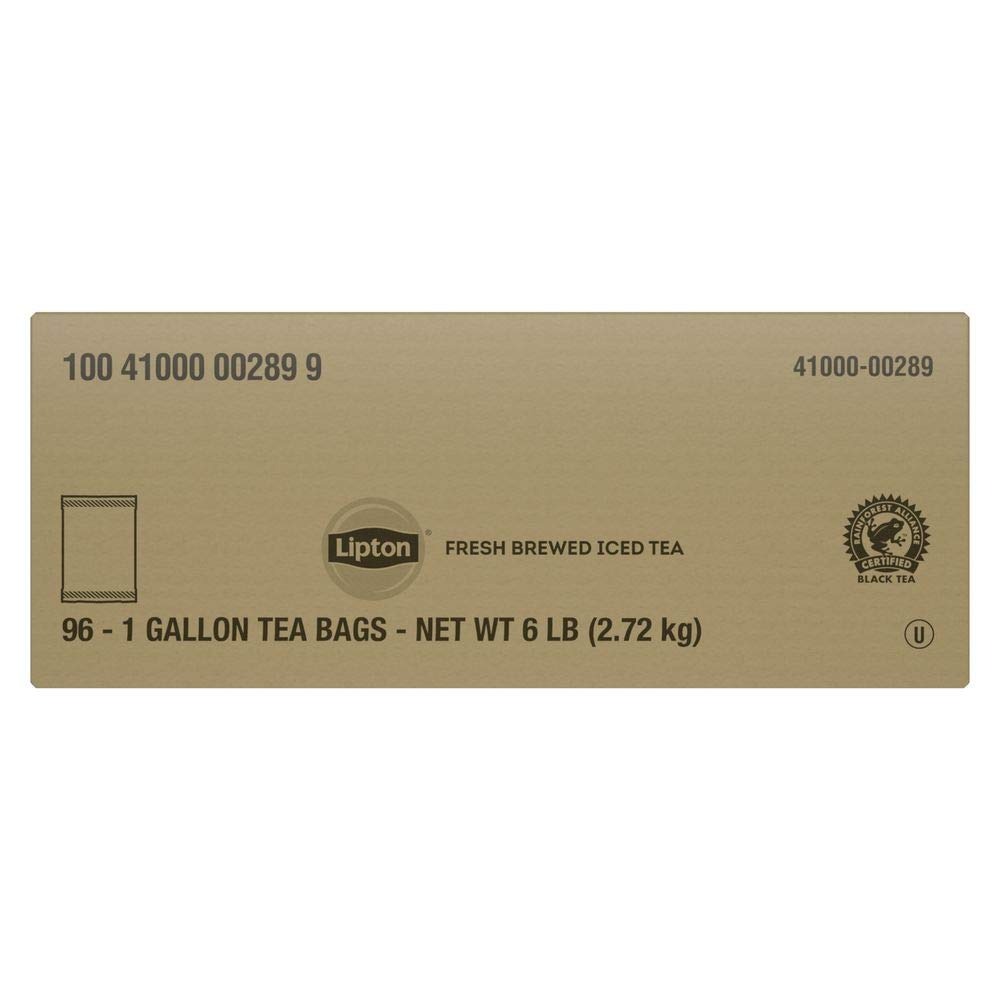
Item Name: Lipton Black Tea
Bullet Point 1: Lipton Black Tea, lipton tea
Bullet Point 2: Lipton, black tea
Bullet Point 3: Black Tea, lipton tea
Bullet Point 4: Tea, black, lipton
Bullet Point 5: Lipton Tea, tea, lipton
Value: 96.0
Unit: Count

Price: 38.55